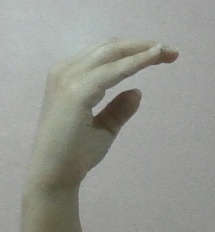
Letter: jeem